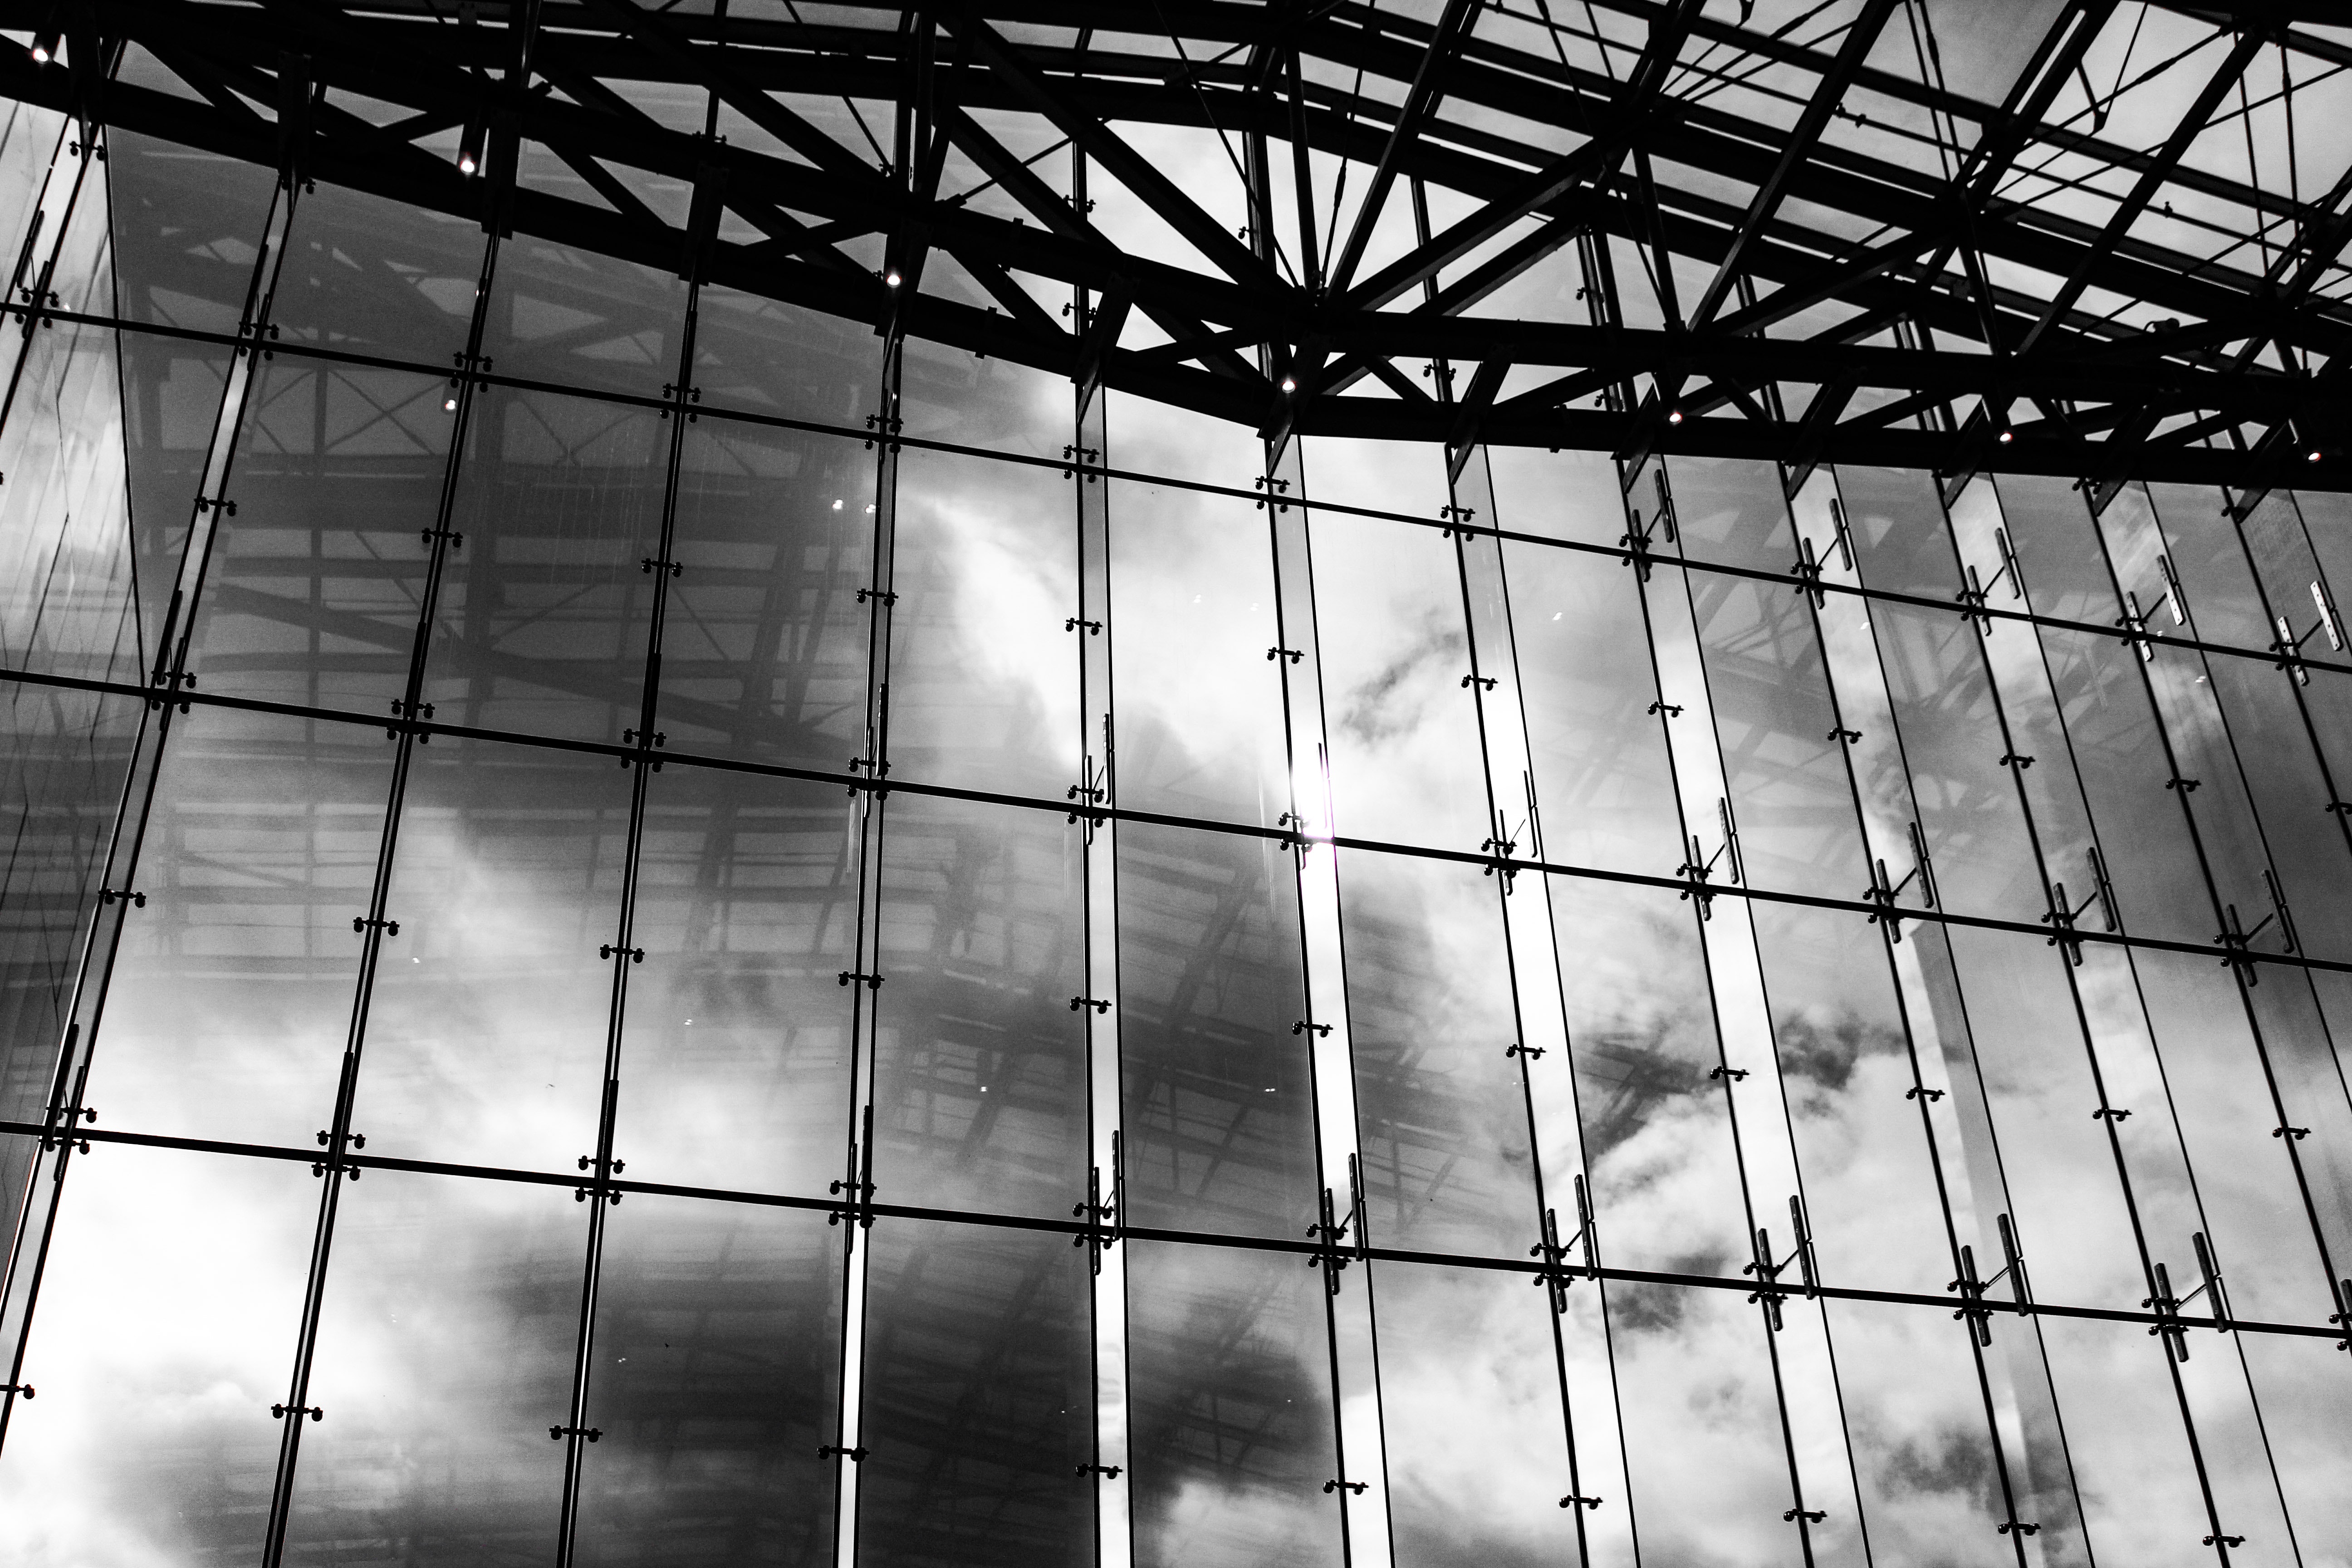
white, black, black and white, structure, monochrome photography, reflection, urban area, architecture, daytime, sky, light, building, photography, monochrome, tree, symmetry, line, metropolis, daylighting, area, design, window, facade, sunlight, pattern, metropolitan area, glass, angle, metal, stock photography, electricity, skyscraper